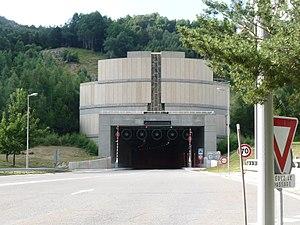
Entrée sud du tunnel routier de Puymorens, Pyrénées-Orientales, France
Le tunnel de Puymorens est un tunnel routier français des Pyrénées emprunté par la route N20. Il est également emprunté par la route E9.